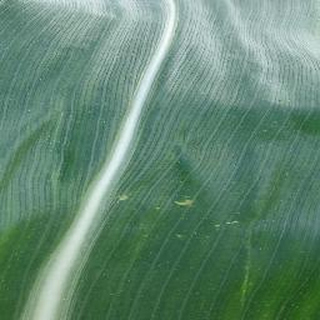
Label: healthy_corn